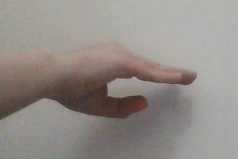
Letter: jeem